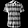
Label: Shirt